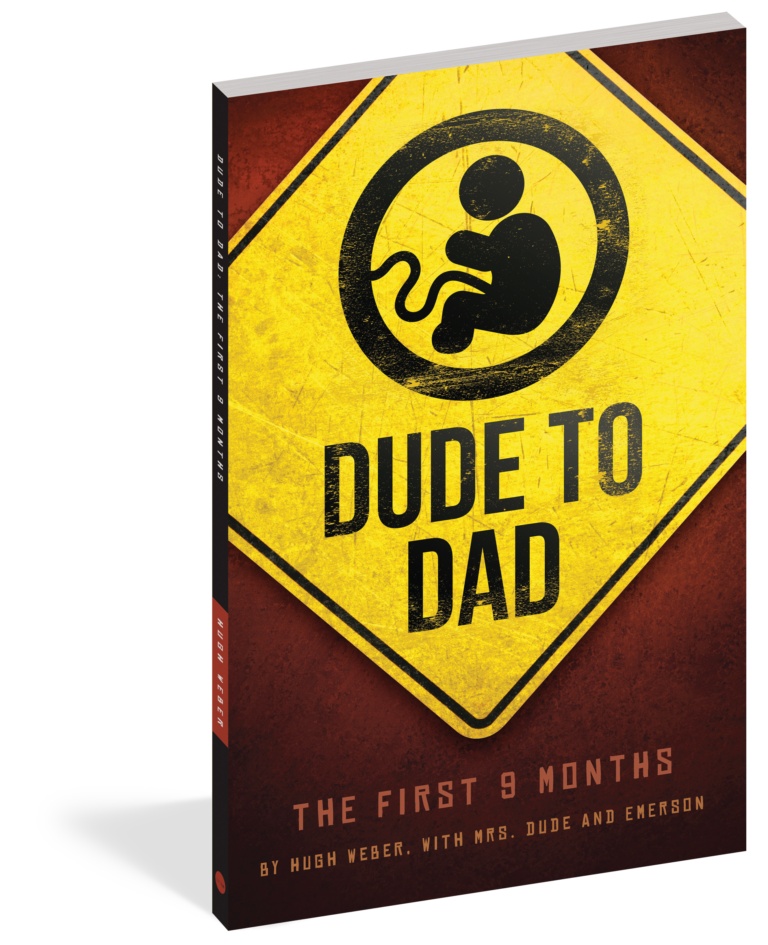
Dude to Dad Book
Dude to Dad: The First Nine Months contains absolutely no expert advice or medical guidance.You can read about mucus plugs and colostrum elsewhere. What you will find is a candid, quick and often irreverent roadmap for making the most of your own personal transition from Dude to Dad.
Brand: Familius LLC Books
Category: Baby & Toddler